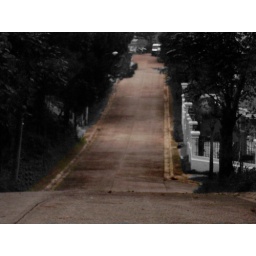
road near our house at camp 7 ,baguio city